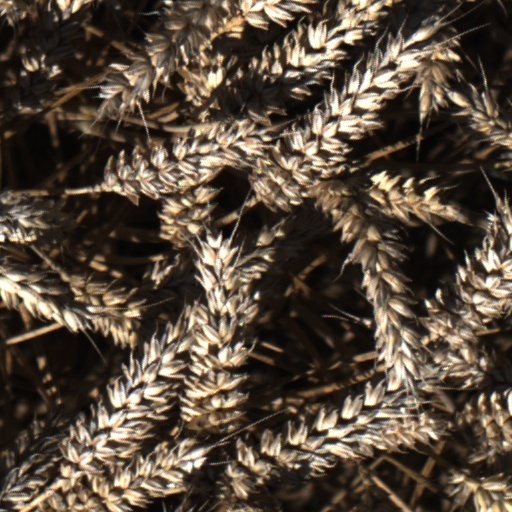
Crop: wheat